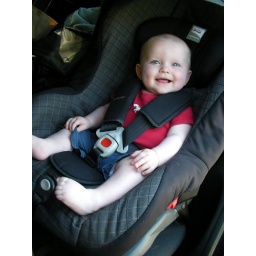
in my new big boy seat